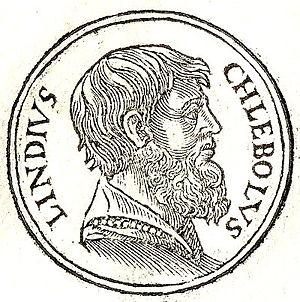
Cléobule également appelé Cléobule de Lindos, personnage à la fois historique et mythique, était un homme politique de la Grèce antique, souverain de Lindos, l'une des trois cités de l'île de Rhodes.